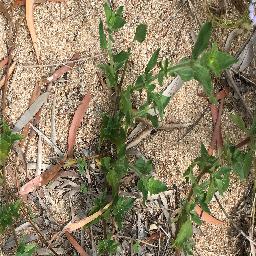
Label: siam_weed